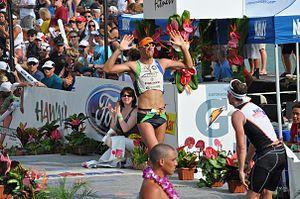
Eduardo Martín Sturla, né le 20 novembre 1974 à Buenos Aires en Argentine est un triathlète professionnel, multiple vainqueur sur triathlon Ironman.